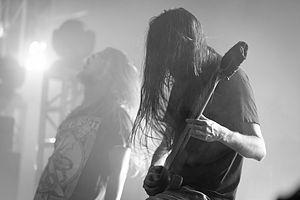
Vildhjarta est un groupe de metal progressif suédois, originaire de Hudiksvall. Le nom du groupe, provient d'une édition suédoise de Donjons et Dragons du même nom. Vildhjärta avec trémas signifie cœur sauvage en suédois.